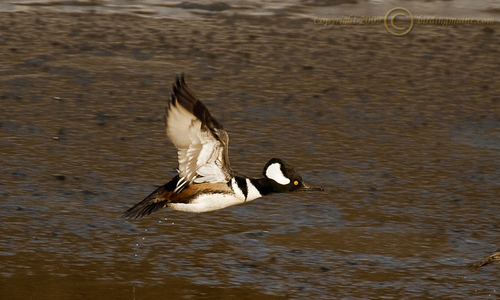
there is a large bird with white wings, a white belly, and a white and black crown.
this bird has a white belly and breast with a large frilled black crown.
the bird has a yellow eyering and a black throat that is long.
white bellied large bird with black inner and outer retrices, throat and nape.
the bird has a head that's mostly black in color, with a belly, breast and abdomen that's white and wings that are brown on top.
this bird has wings that are black and white and has a long black beaka large bird with bright yellow eyes, with brown, black and white covering the rest of its body.
this is a bigger bird, it has a very feathering crown and is white, brown and black all over.
this bird has wings that are brown and has a big crown
this bird has wings that are brown and has a big crown
Species: Hooded Merganser